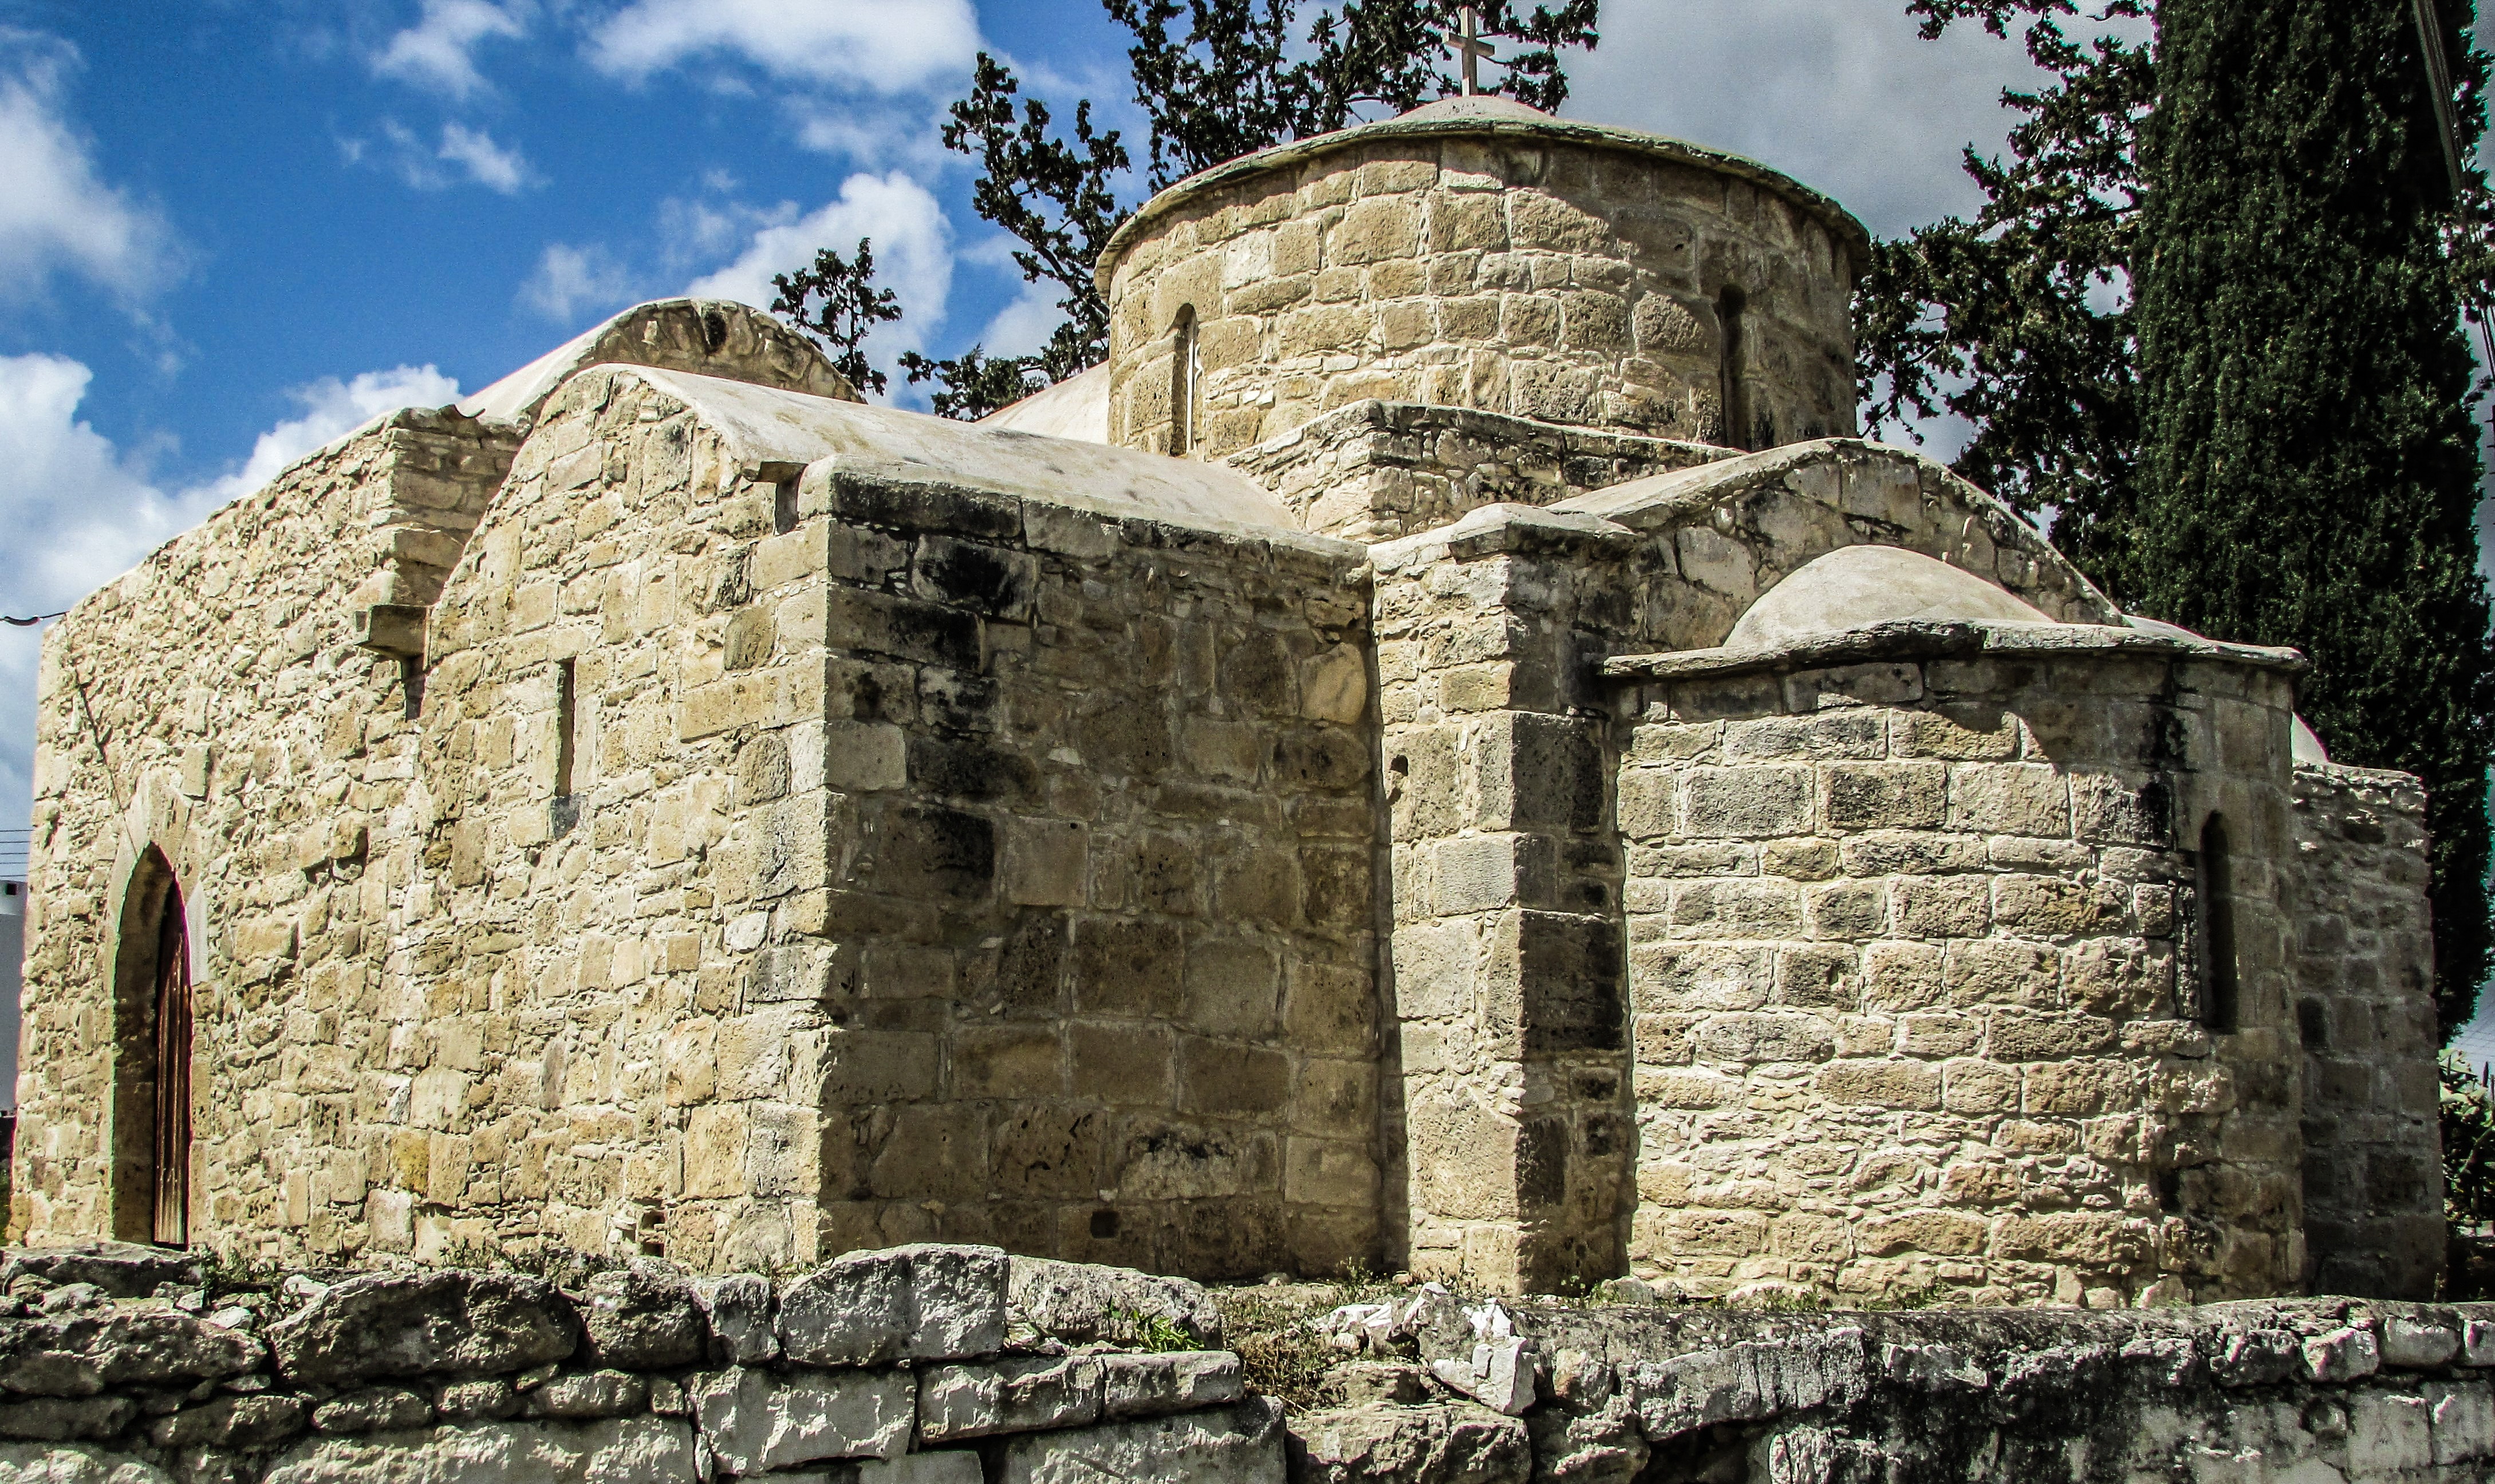
architecture, building, religion, church, chapel, place of worship, medieval, ruins, monastery, history, christianity, orthodox, cyprus, byzantine, archaeological site, historic site, ancient history, ayios efstathios, ancient roman architecture, kolossi